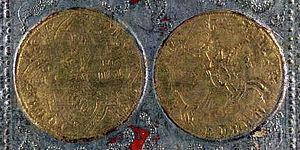
Le tarot Visconti-Sforza est un ensemble de cartes de tarot du XVᵉ siècle et l'un des plus anciens connus. Il a eu un impact significatif sur la composition visuelle, la numérotation et l'interprétation des cartes à jouer modernes.